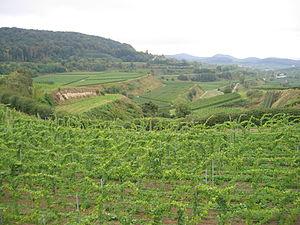
Le Kaiserstuhl est un massif de montagnes moyennes d'origine volcanique situé dans le sud-ouest du Bade-Wurtemberg, en Allemagne. Son sommet le plus élevé est le Totenkopf avec 557 mètres d'altitude.